Johnny Gee

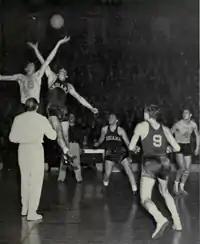
"Controlling The Tip – Gee way above Hosler to start rout of Indiana, 55 to 37." (From 1937 Michiganensian)

Gee played semi-professional basketball during the 1941–42 basketball season. He was the starting center for the Celtics in the Herald-Journal League.